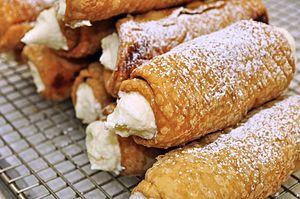
Le sucre glace, sucre impalpable ou sucre farine, sucre à glacer ou encore sucre en poudre, est obtenu par broyage du sucre cristallisé, raffiné ou non. Les cristaux sont réduits en une poudre impalpable. Le sucre glace « amylacé » contient en plus 2 ou 3 % d’amidon comme agent anti-mottant, pour ne pas former d'agglomérats dus à l'humidité. De la silice peut également être utilisée comme agent anti-mottant.